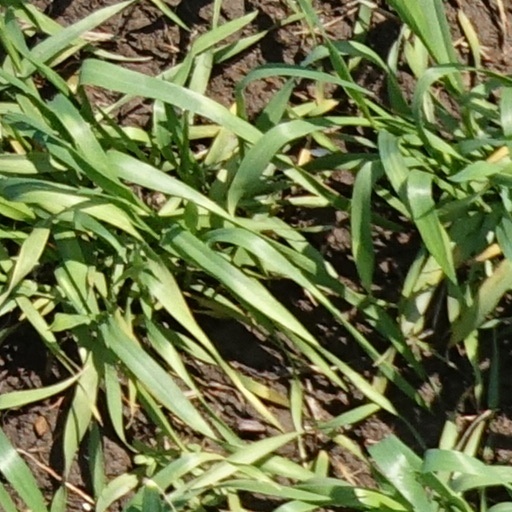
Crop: wheat